Bilafond La

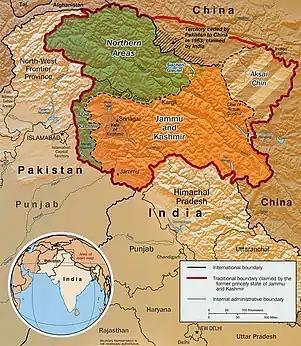
Indo-Pakistani mutually-agreed undisputed ""International Border"" (IB) in the black line, Indo-Pakistani ""Line of Control"" (LoC) in black dotted line in the north and west, Indo-Sino ""Line of Actual"" (LAC) in black dotted line in the east, Indo-Pakistani line across Siachen in north is ""Actual Ground Position Line"" (AGPL). The areas shown in green are the two Pakistani-controlled areas: Gilgit–Baltistan in the north and Azad Kashmir in the south. The area shown in orange is the Indian-controlled territories of Jammu and Kashmir, and Ladakh, and the diagonally-hatched area to the east is the Chinese-controlled area known as Aksai Chin. ""Territories ceded by Pakistan to China claimed by India"" in the north is Shaksgam (Trans-Karakoram Tract).

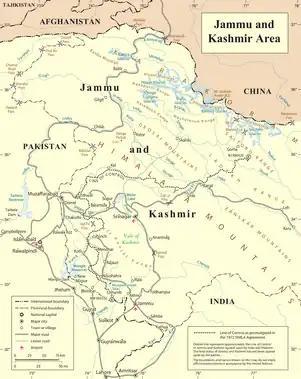
United Nations map of Siachen Glacier showing ""Point NJ980420"" (Point NJ9842) as starting point of ""Actual Ground Position Line"" (AGPL), Goma military camp of Pakistan, Nubra River valley and Siachen glaciers held by India; Bilafond La and Sia La north of NJ9842 are also held by India. Masherbrum Range, Baltoro Glacier, Baltoro Glacier, Baltoro Muztagh and K2 are held by Pakistan.

Bilafond La (meaning "Pass of the Butterflies" in Balti language), also known as the Saltoro Pass, is a mountain pass situated on Saltoro Ridge, sitting immediately west of the vast Siachen Glacier, some directly north of map point NJ9842 which defined the end of the 1972 Line of Control between Pakistan and India as part of the Simla Agreement. Bilafond La is on the ancient Silk Road linking the Indian subcontinent and China. It has been under Indian control since 1984.